Nebra sky disc

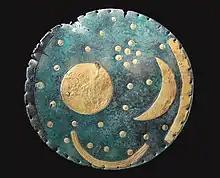
The Nebra sky disc, c. 1800–1600 BC

The Nebra sky disc is a bronze disc of around diameter and a weight of , having a blue-green patina and inlaid with gold symbols. These symbols are interpreted generally as the Sun or full moon, a lunar crescent, and stars, including a cluster of seven stars, axiomatically interpreted as the Pleiades.